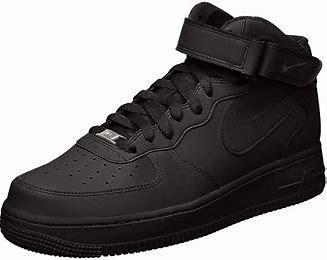
Brand: Nike
Model: 1 Mid